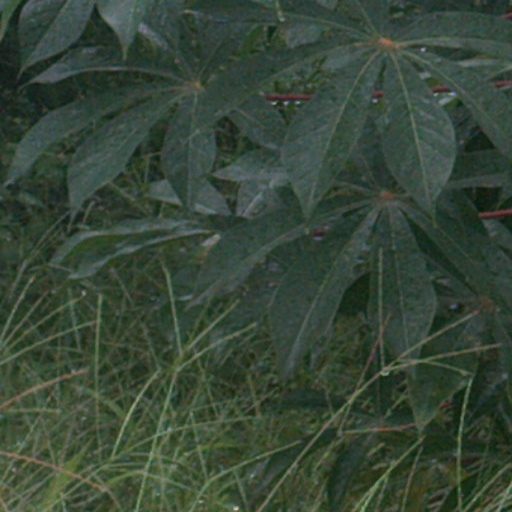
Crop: cassava